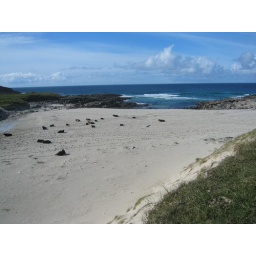
A beach on the west coast of Vatersay in the Scottish Outer Hebrides